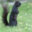
Label: squirrel